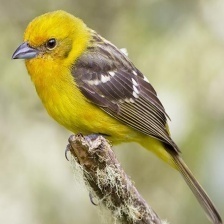
Species: FLAME TANAGER
Scientific name: PIRANGA BIDENTATA